Ed "Too Tall" Jones

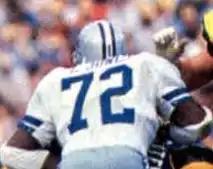
Jones playing with the Cowboys during the 1985 season.

Jones returned to play for the 1980 season, replacing John Dutton at defensive end and performing better than his first stint with the team.